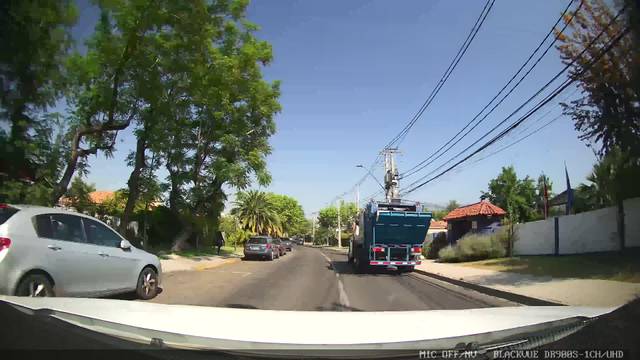
Region: Chile
Coordinates: -33.397, -70.553